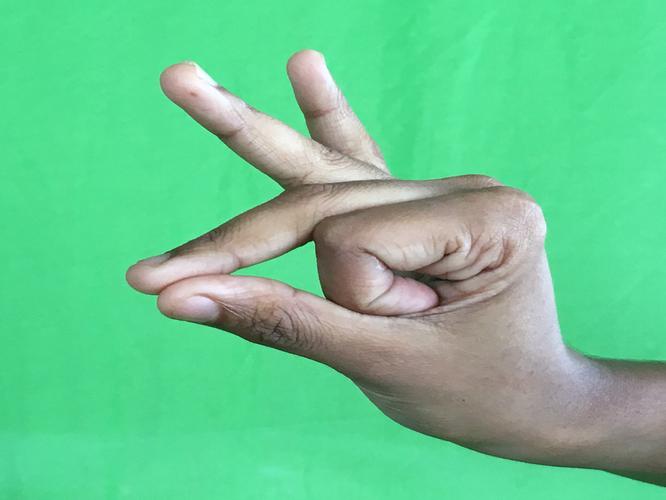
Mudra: Bramaram
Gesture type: single_hand